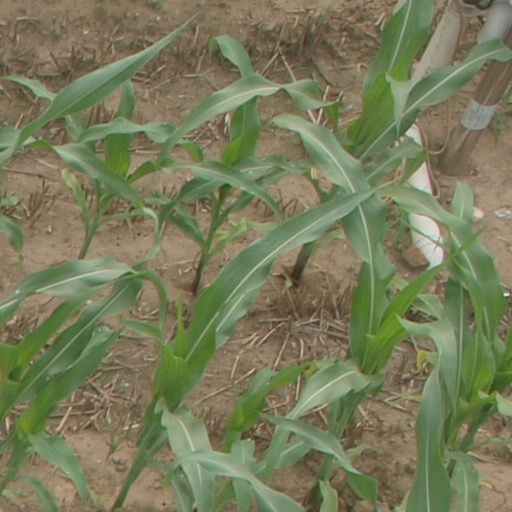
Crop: maize; corn